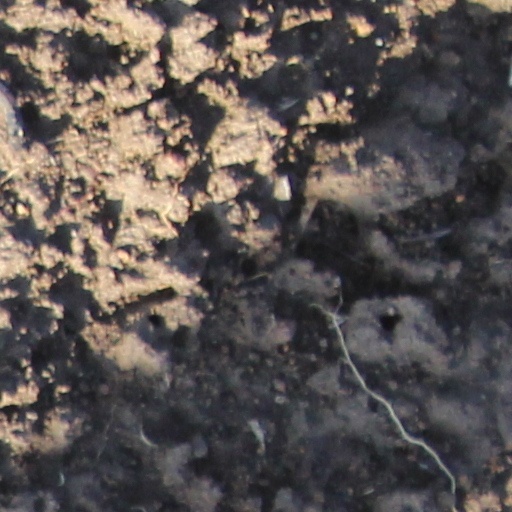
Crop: wheat